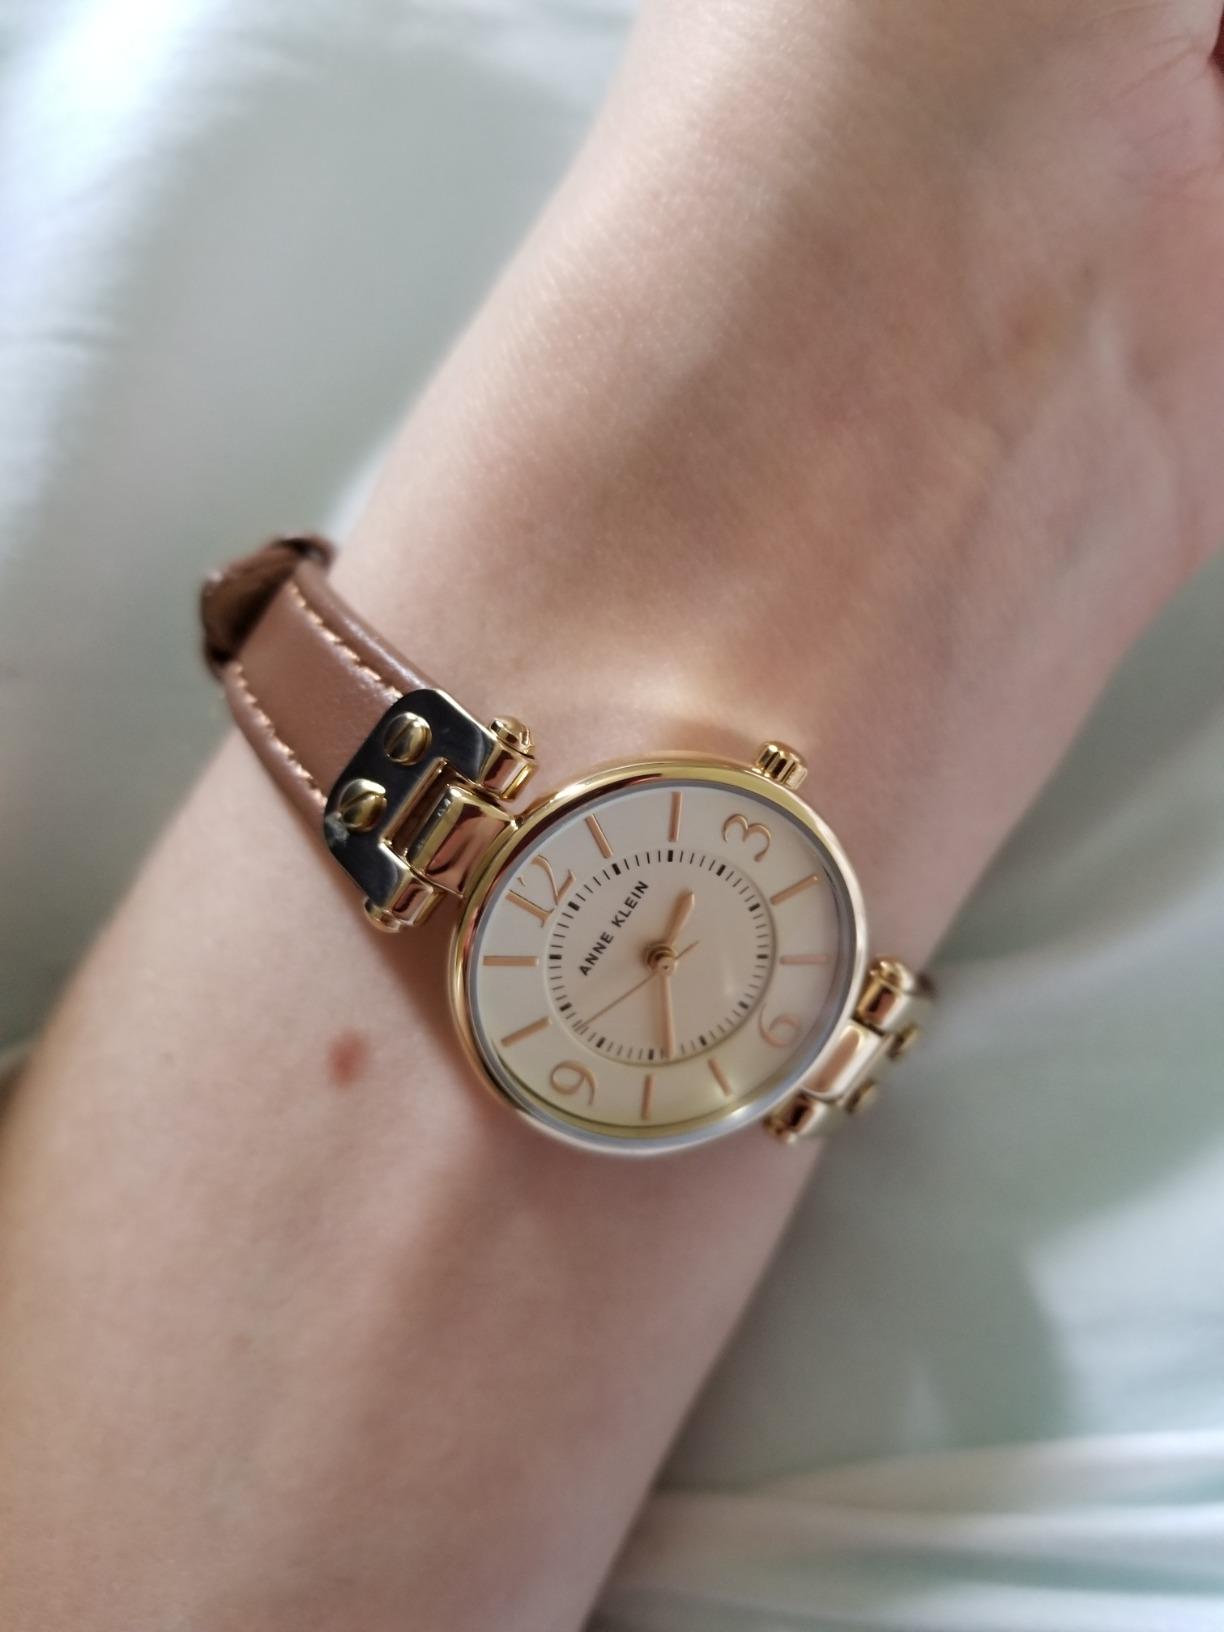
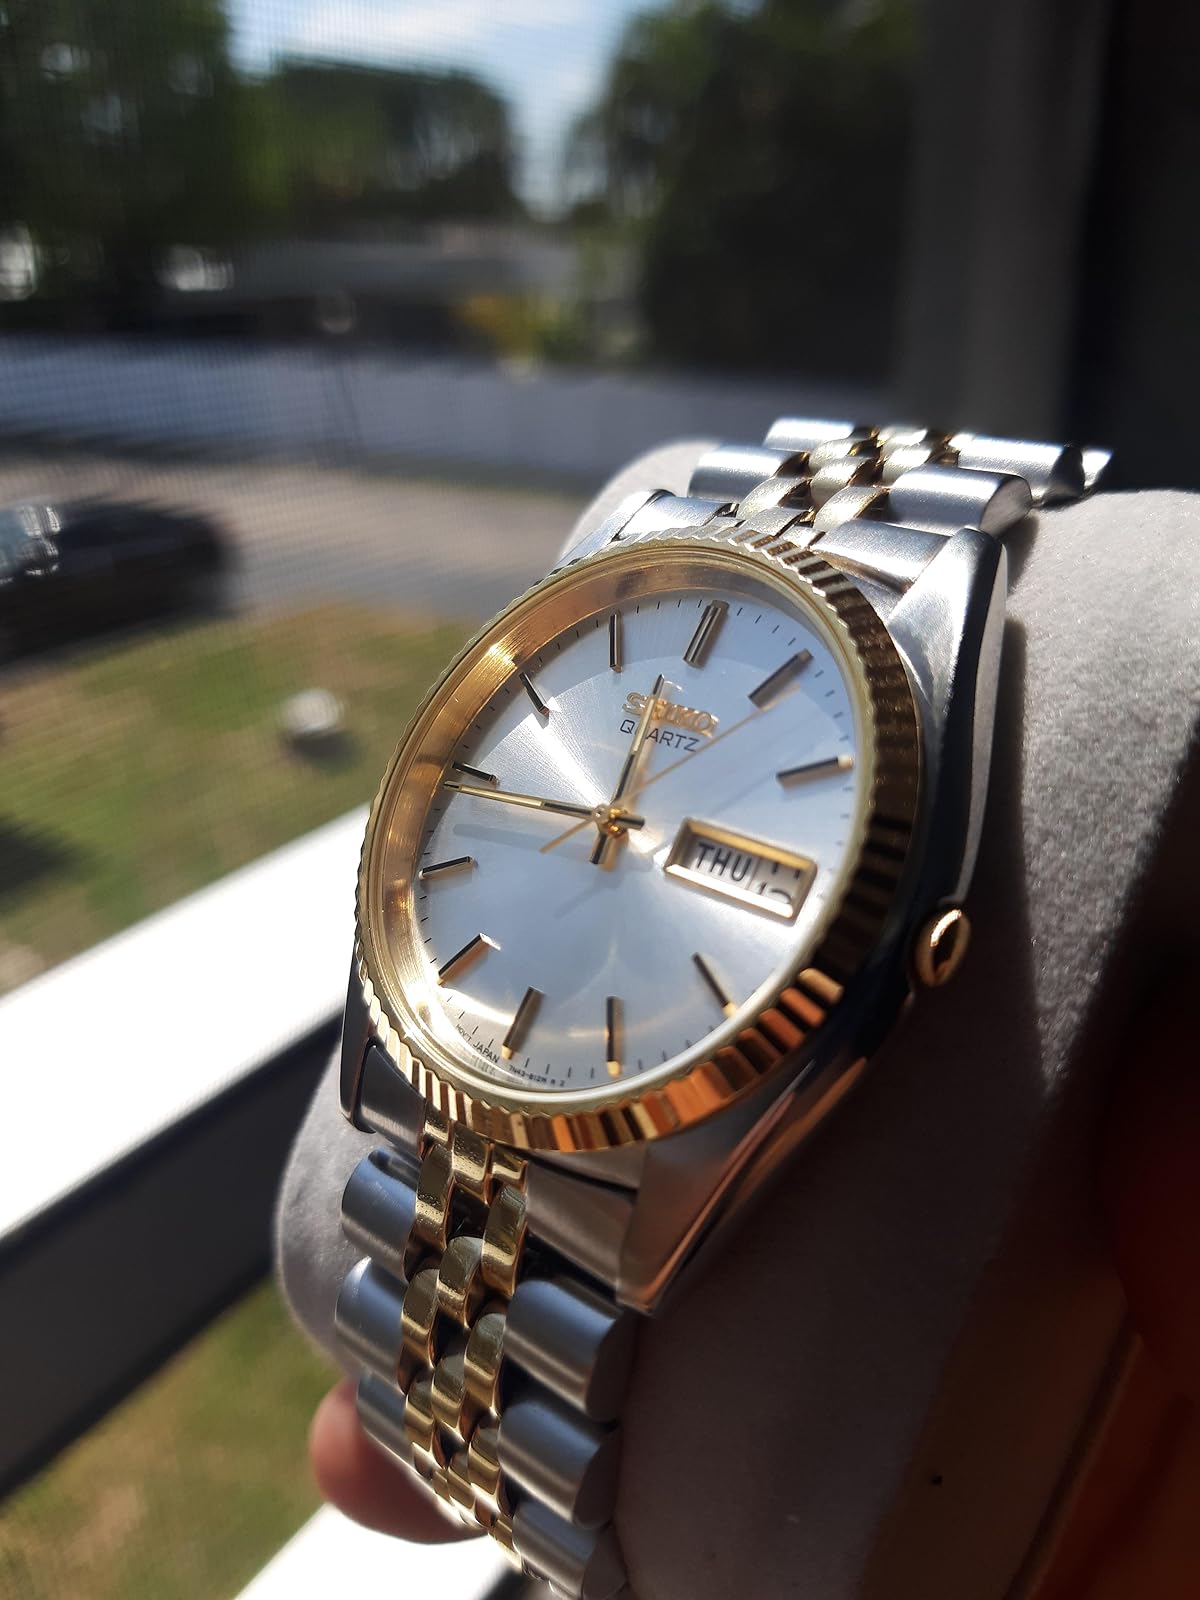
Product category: accessories_watch
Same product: no